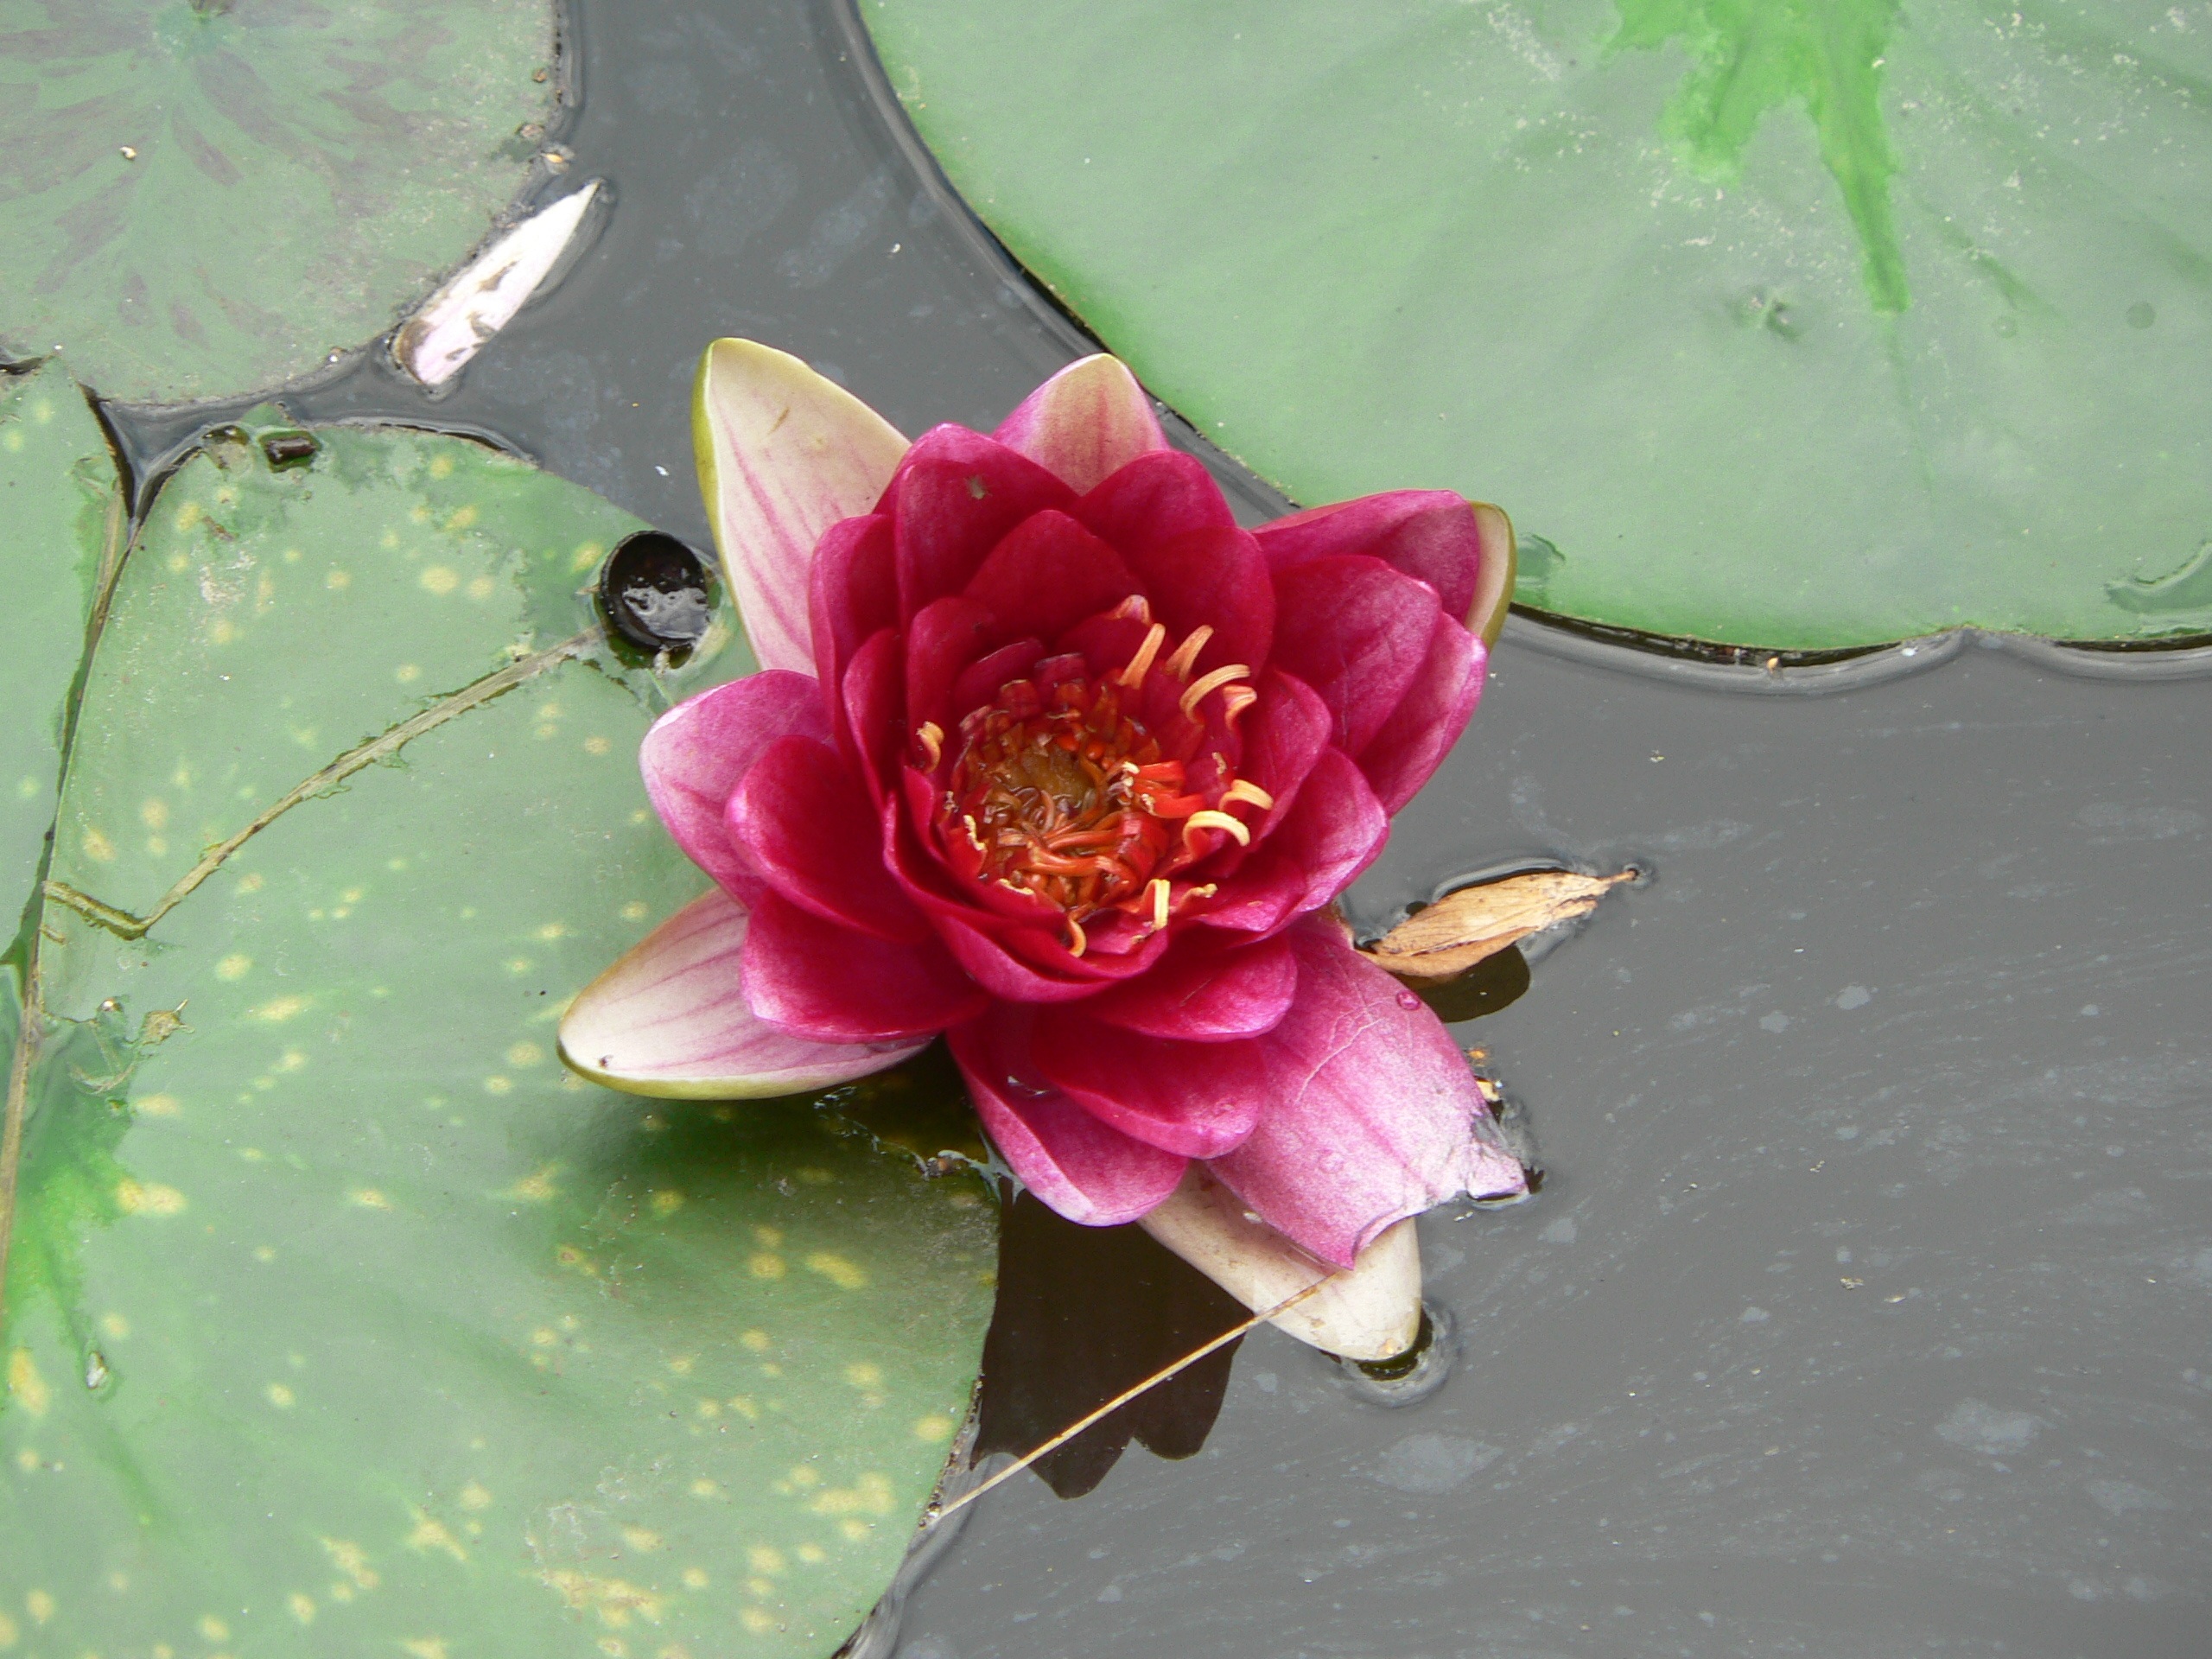
nature, blossom, plant, leaf, flower, petal, botany, pink, sacred lotus, aquatic plant, flora, water lily, lotus, beauty, water lilies, macro photography, flowering plant, flower water, land plant, lotus family